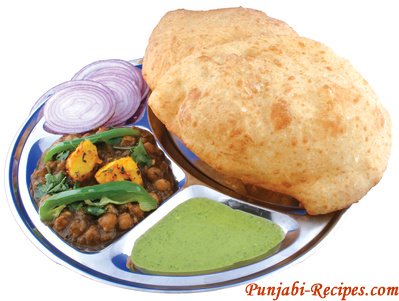
Dish: chole_bhature